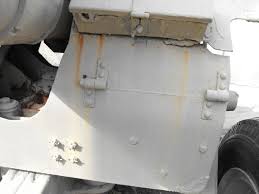
Label: Self Propelled Artillery